Jin dynasty (1115–1234)

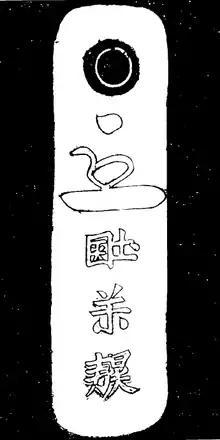
Jurchen "paizi"

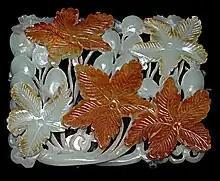
Jade ornament with flower design, Jin dynasty, Shanghai Museum

When Emperor Zhangzong died in 1208, he was succeeded by Shizong's seventh son, Wanyan Yongji (originally Wanyan Yunji). Wanyan Yongji was born to a Balhae concubine and is not recorded in history as an emperor due to his successor, Emperor Xuanzong of Jin, reverting his status to that of a prince posthumously, therefore he is known as "Prince Shao of Wei" or "Prince Weishao". Yongji's succession was uncertain due to the seniority of Zhangzong's elder brother (Xuanzong), who should have succeeded Zhangzong according to tradition. However a court clique enthroned Yongji instead.